Don Karnes

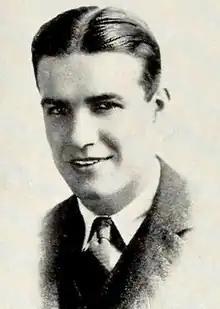
Karnes pictured in "The Index 1926", Illinois State yearbook

Thomas Donald Karnes (September 28, 1902 – April 23, 1982) was an American football and basketball coach. He was the tenth head football coach at Illinois State Normal University—now known as Illinois State University—in Normal, Illinois, serving for two seasons, from 1925 to 1926, and compiling a record of 5–10.